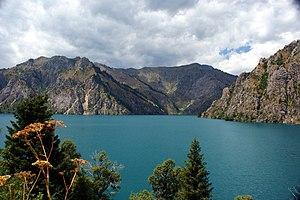
Le lac Sary-Chelek est un lac de montagne situé dans la réserve naturelle de Sary-Chelek, dans la province de Djalal-Abad, dans l'ouest du Kirghizistan. Il est situé au nord d'Arkit à l'extrémité est de la chaîne de Chatkal. Il y a un certain nombre de petits lacs dans la région.